Answer in natural language. Considering the relative positions, where is dark red upholstered chair with wooden legs with respect to wooden dining table? Choose between the following options: right or left
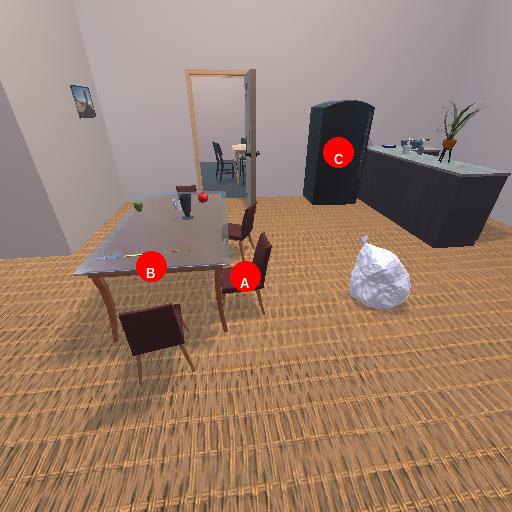
<answer>right</answer>